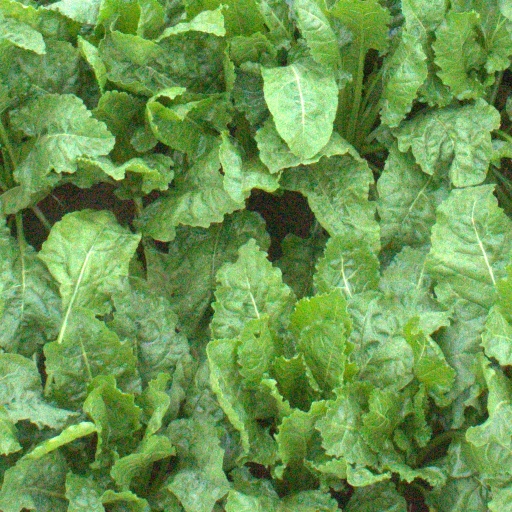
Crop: sugar beet